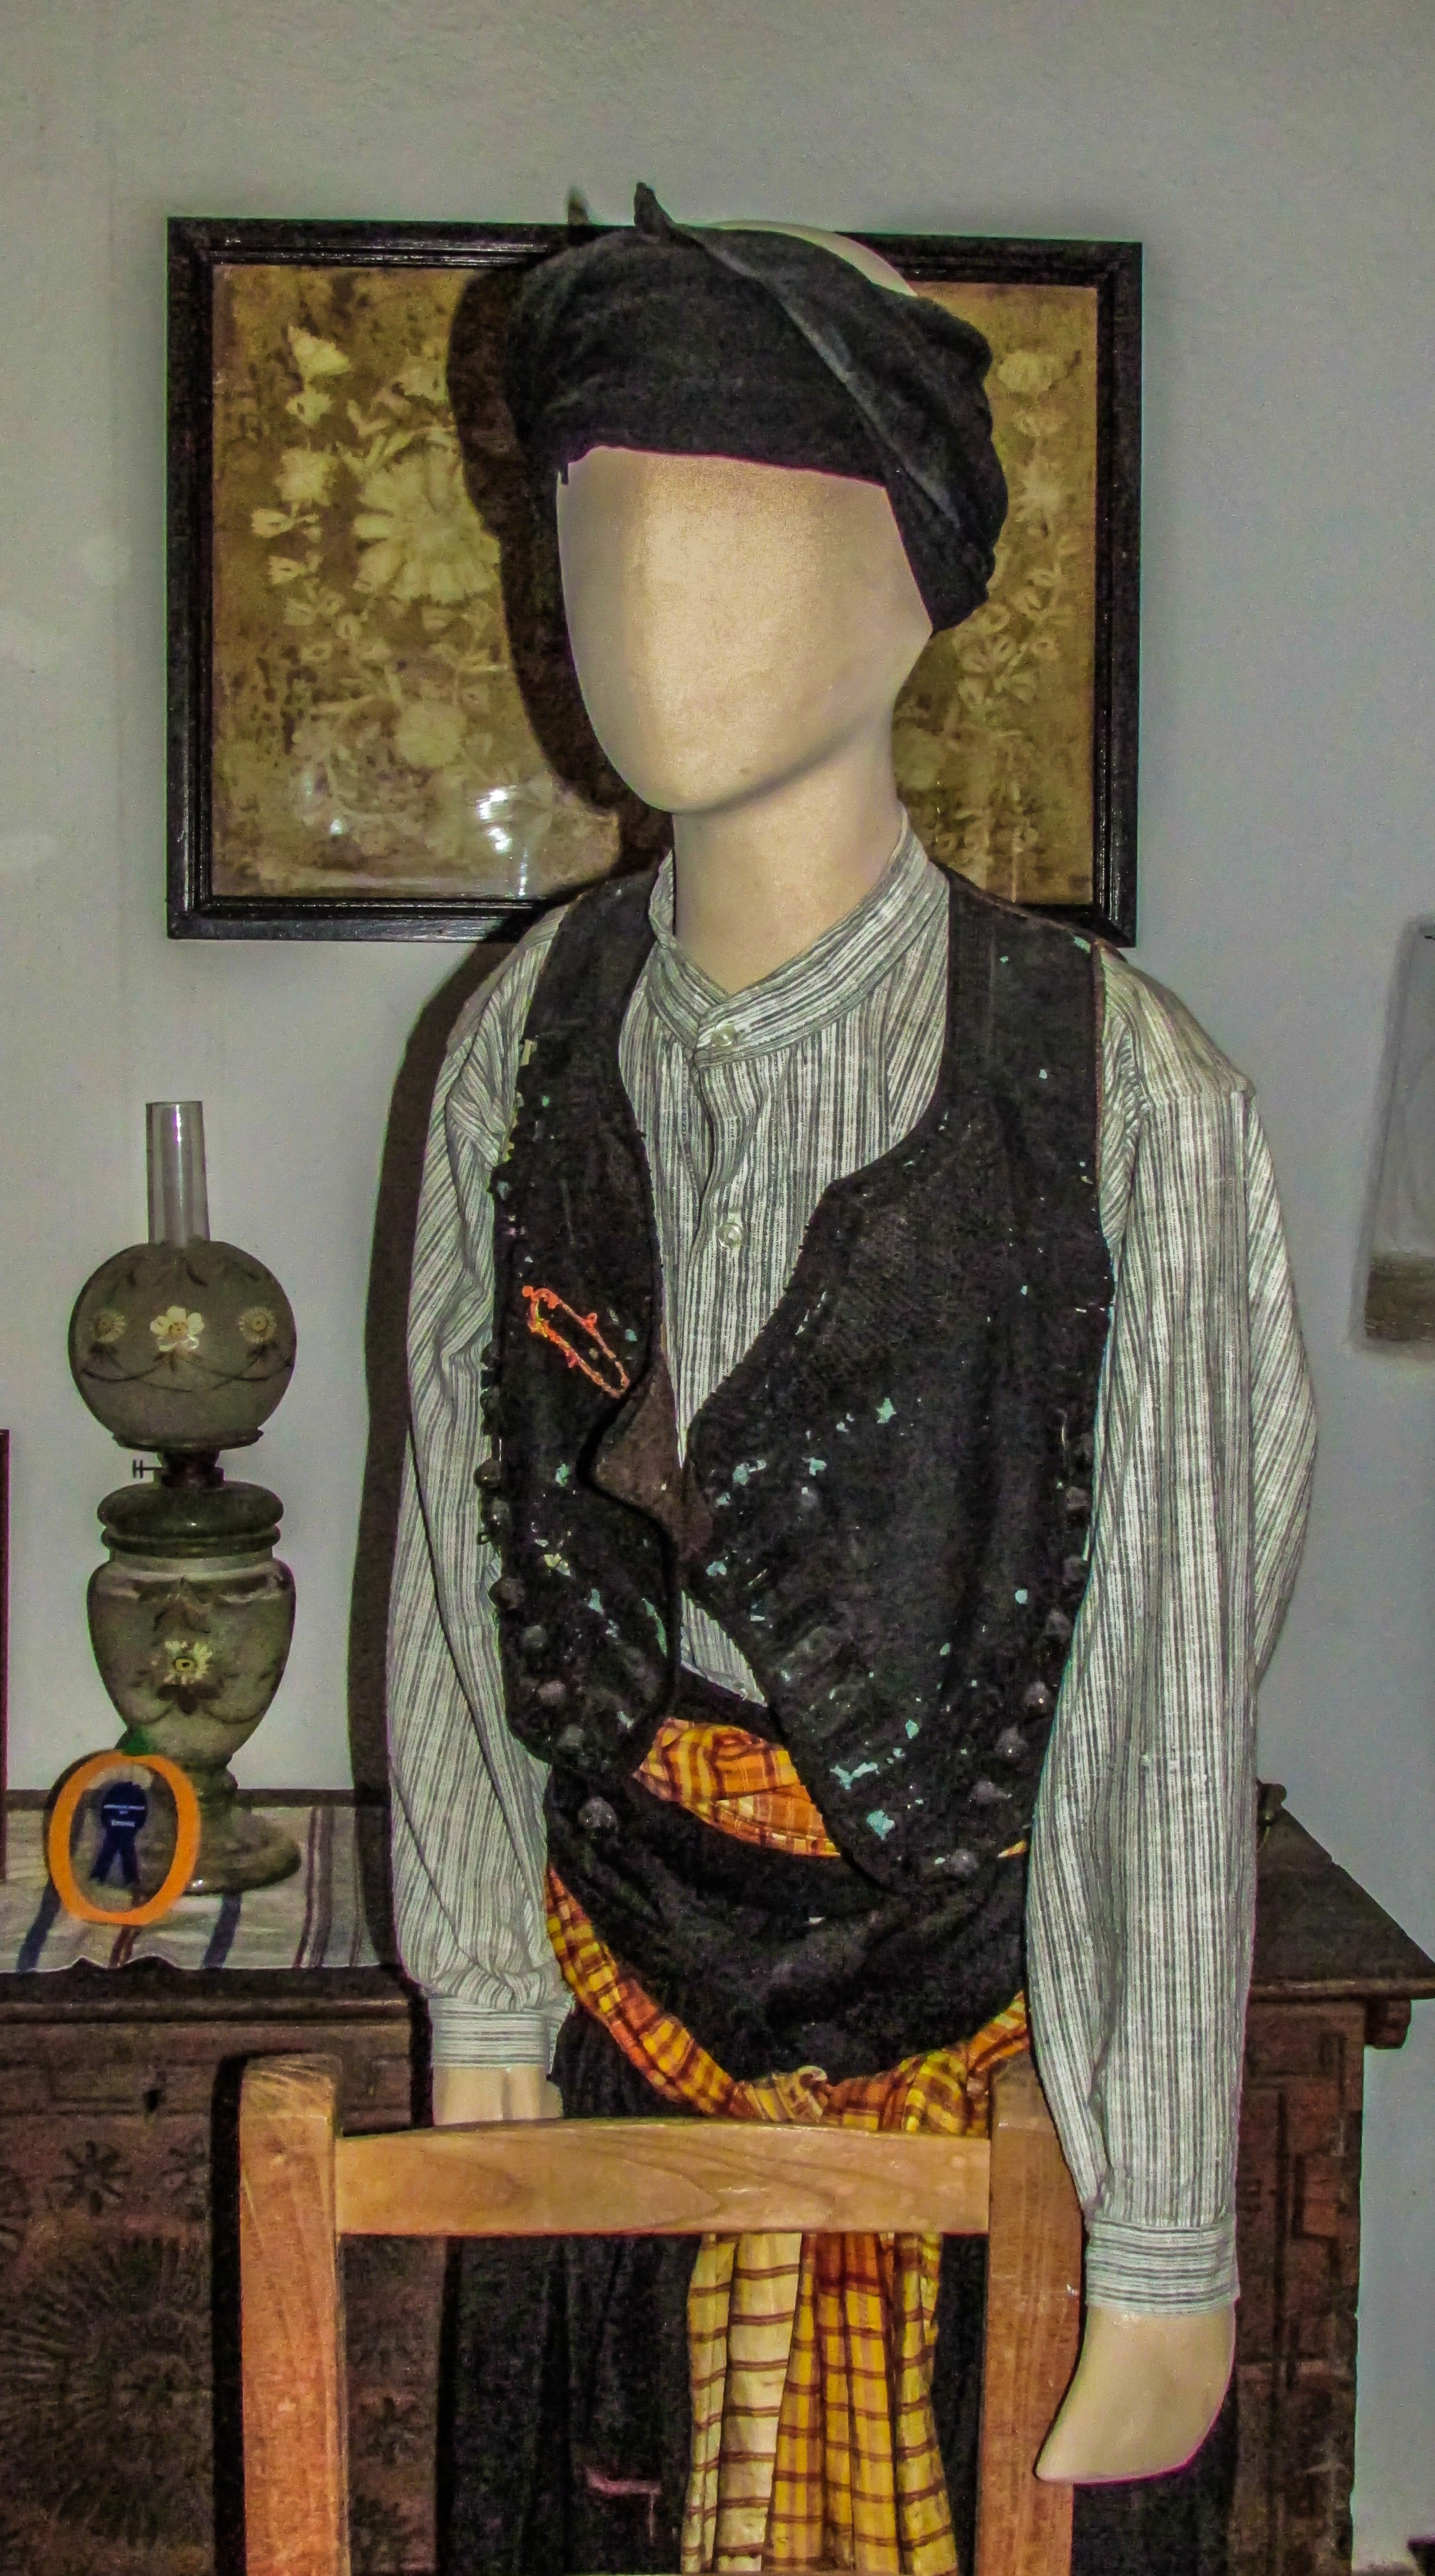
man, fashion, clothing, art, dress, costume, traditional, cyprus, dherynia, rural life, folklore museum